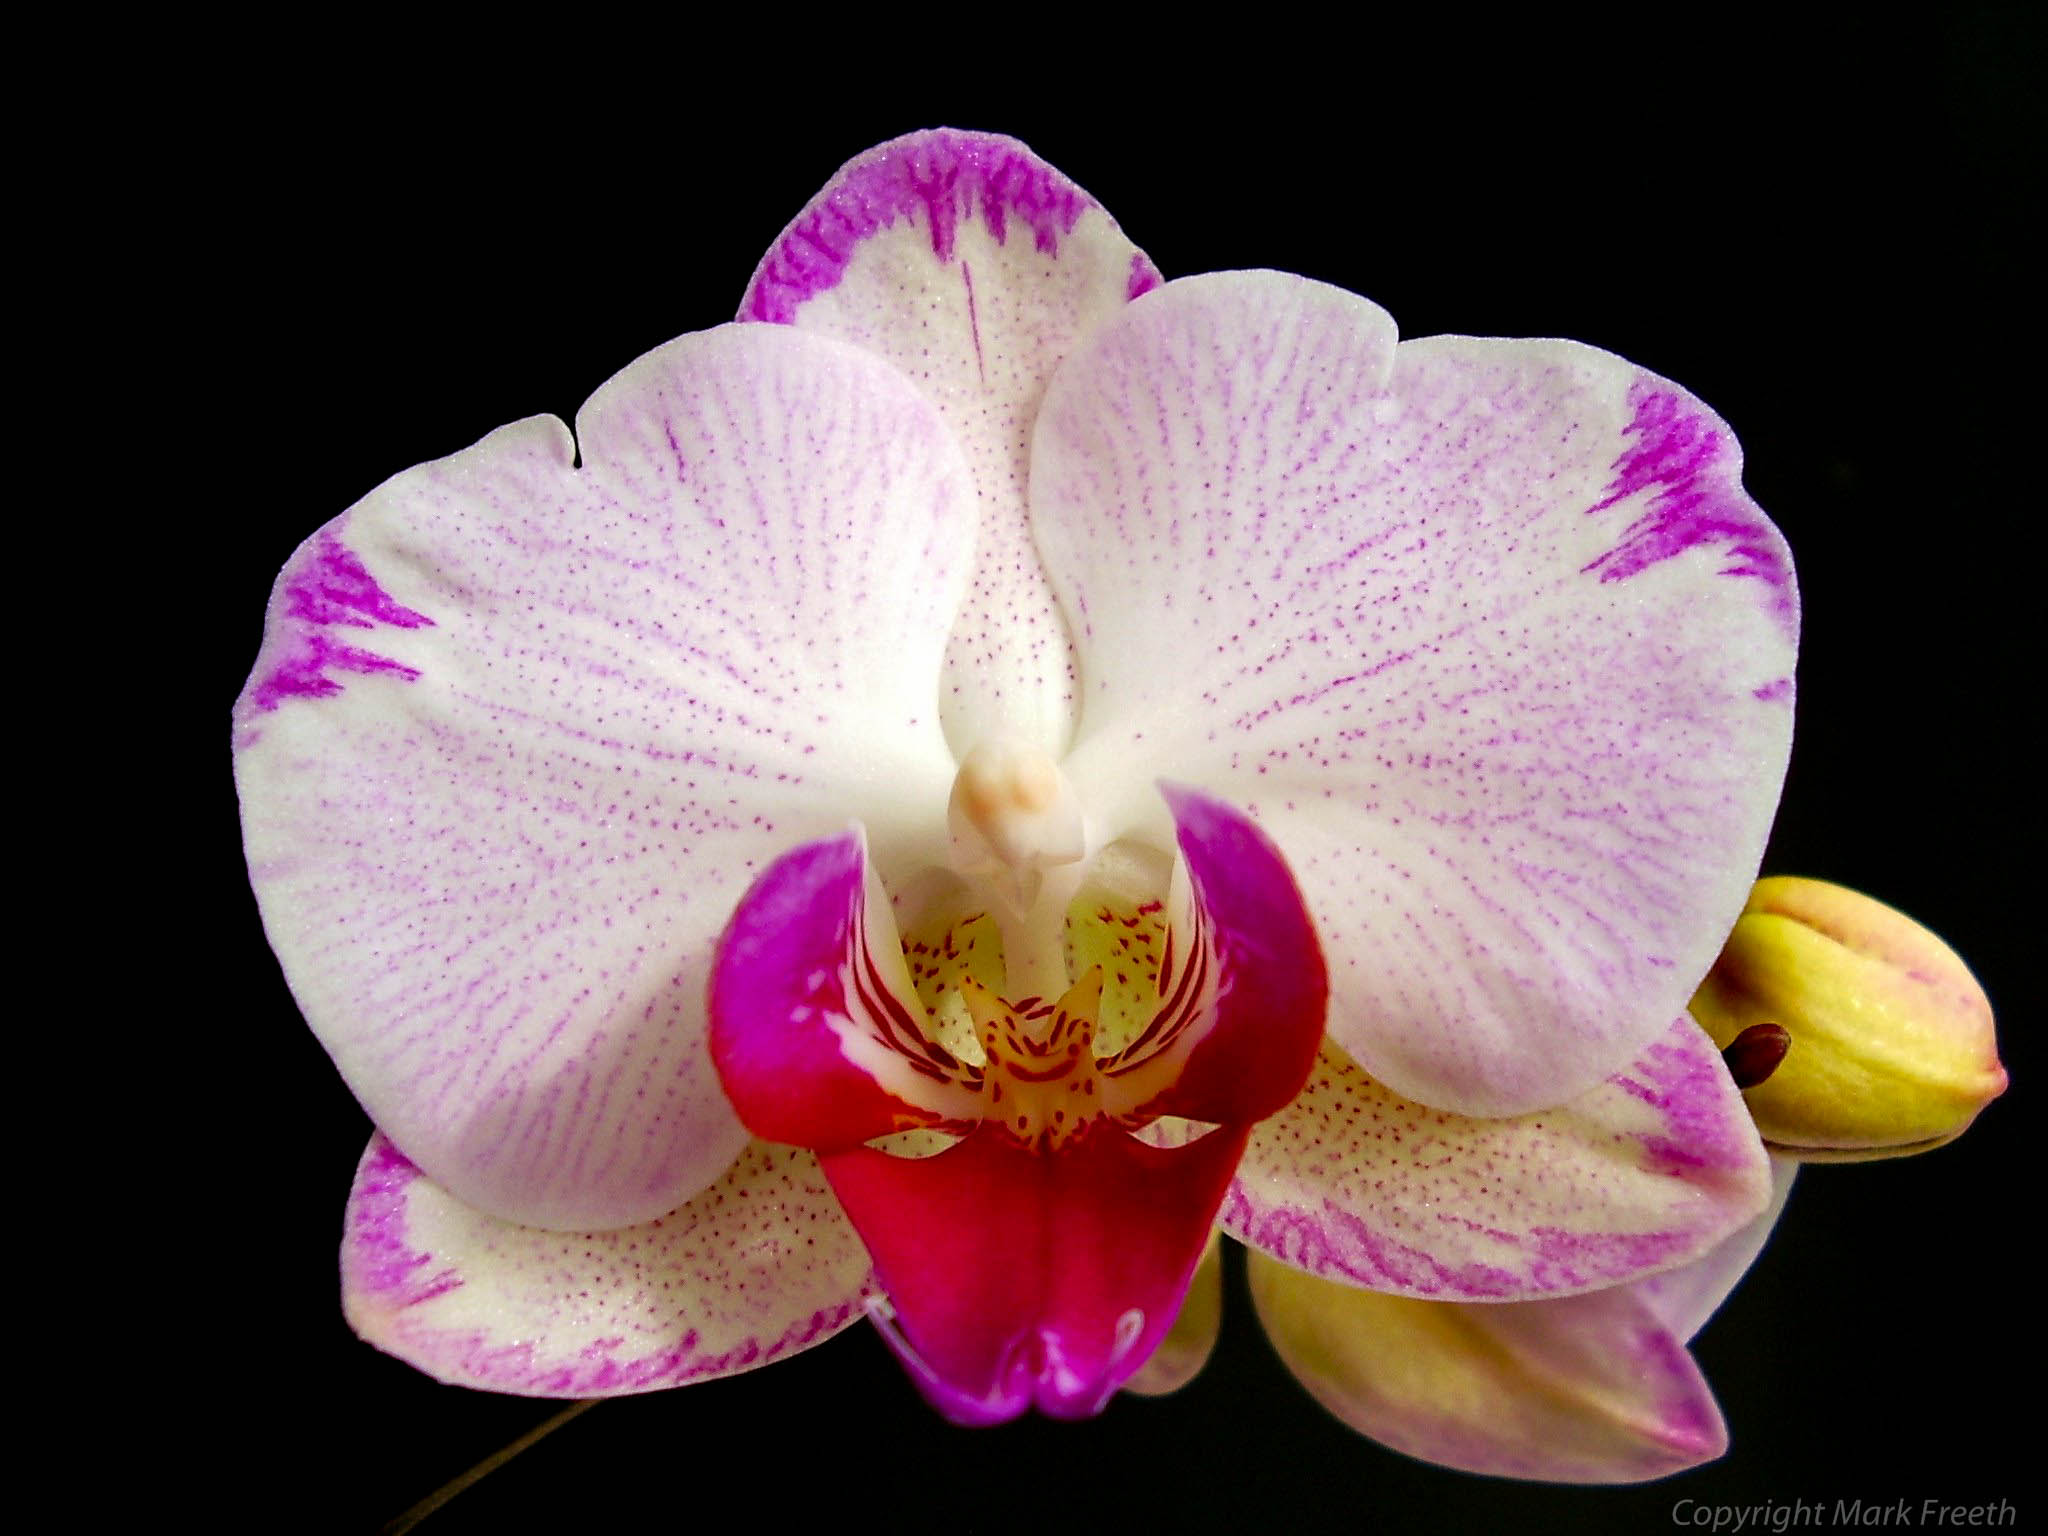
plant, flower, petal, pink, flora, orchid, hybrid, eye, markfreeth, macro photography, flowering plant, cattleya, dendrobium, land plant, moth orchid, christmas orchid, cattleya labiata